R. C. Robertson-Glasgow

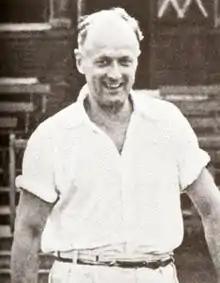

Raymond Charles "Crusoe" Robertson-Glasgow (15 July 1901 – 4 March 1965) was a Scottish cricketer and cricket writer.